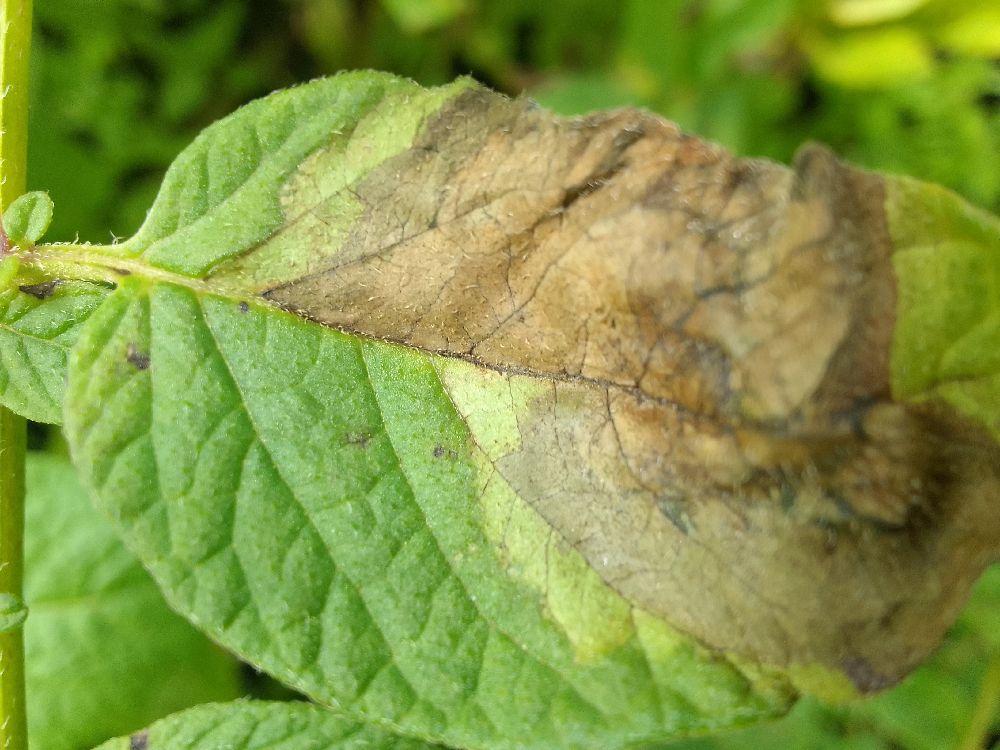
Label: Late blight